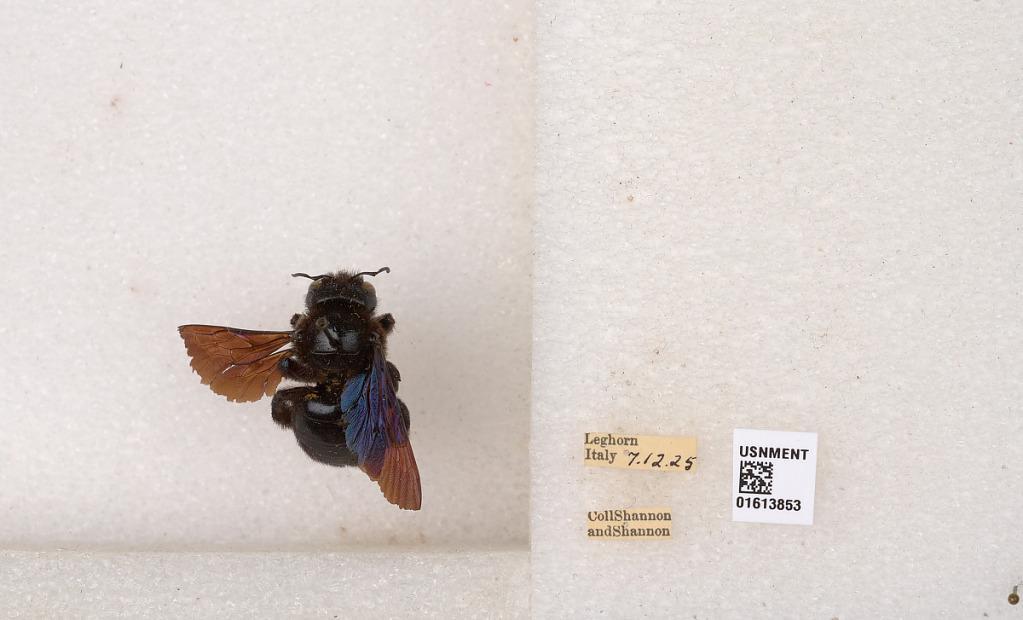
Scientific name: Xylocopa (Xylocopa) violacea (Linnaeus)
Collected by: Shannon & Shannon
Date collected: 1925-7-12
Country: Italy
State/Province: Tuscany
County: Livorno
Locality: Leghorn (Livorno)